Long Wood Enclosure

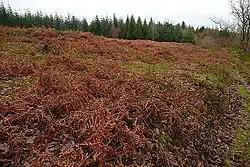

Long Wood Enclosure is an enclosure which may have been a univallate Iron Age hill fort in the county of Somerset, England. The hill fort is approximately southwest of the village of Dunster. It has been scheduled as an ancient monument.